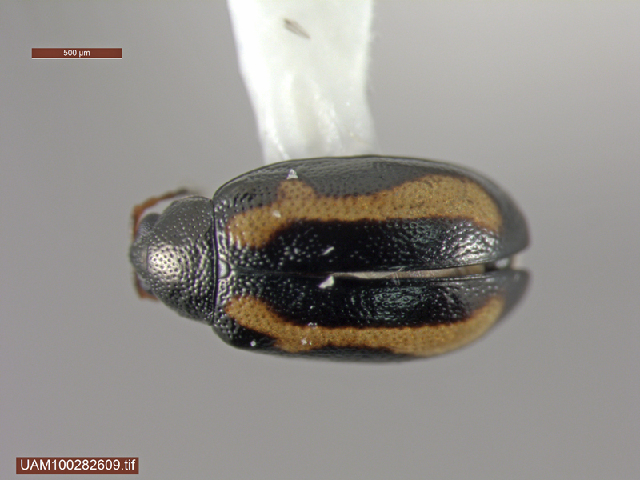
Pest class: striped_flea_beetle